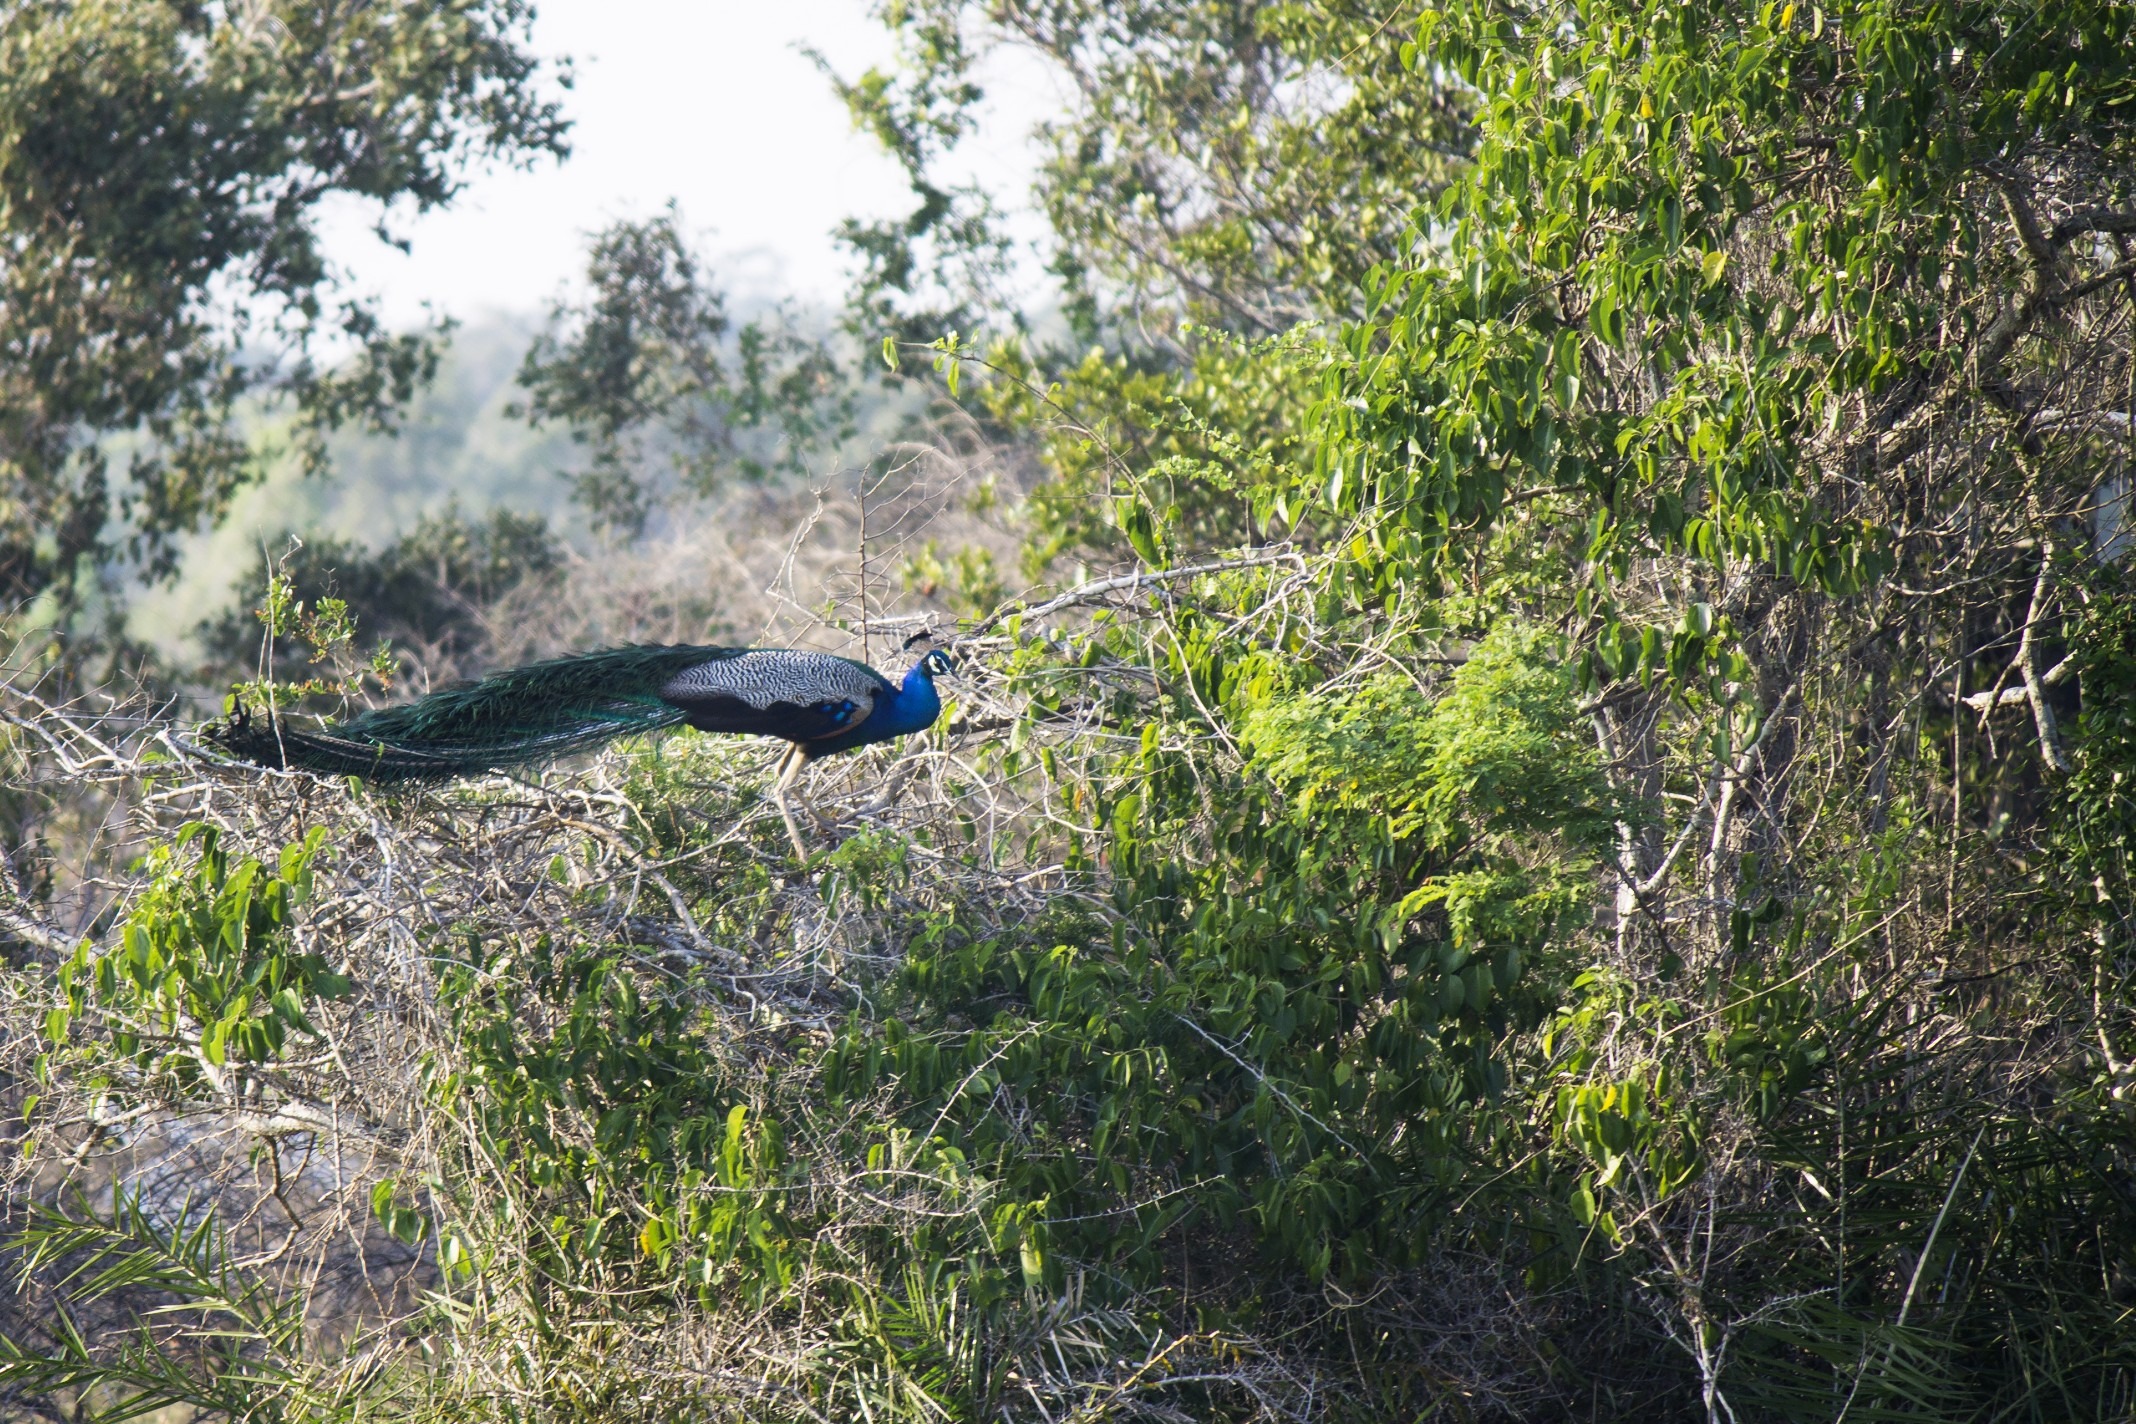
forest, wilderness, male, pond, wildlife, green, jungle, natural, blue, flora, fauna, plants, greenery, plumage, leaves, leafy, birds, woods, feathers, rainforest, wooden, endangered, forests, wetland, trunks, elegant, exotic, habitat, parks, peacocks, indian, rare, ecosystem, natural environment, peafowls